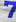
Number: 7